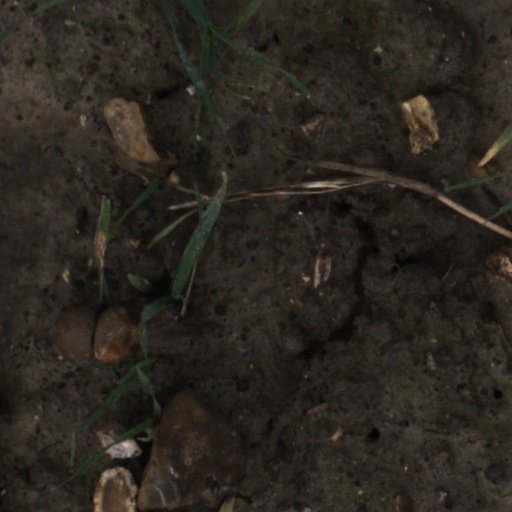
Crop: wheat